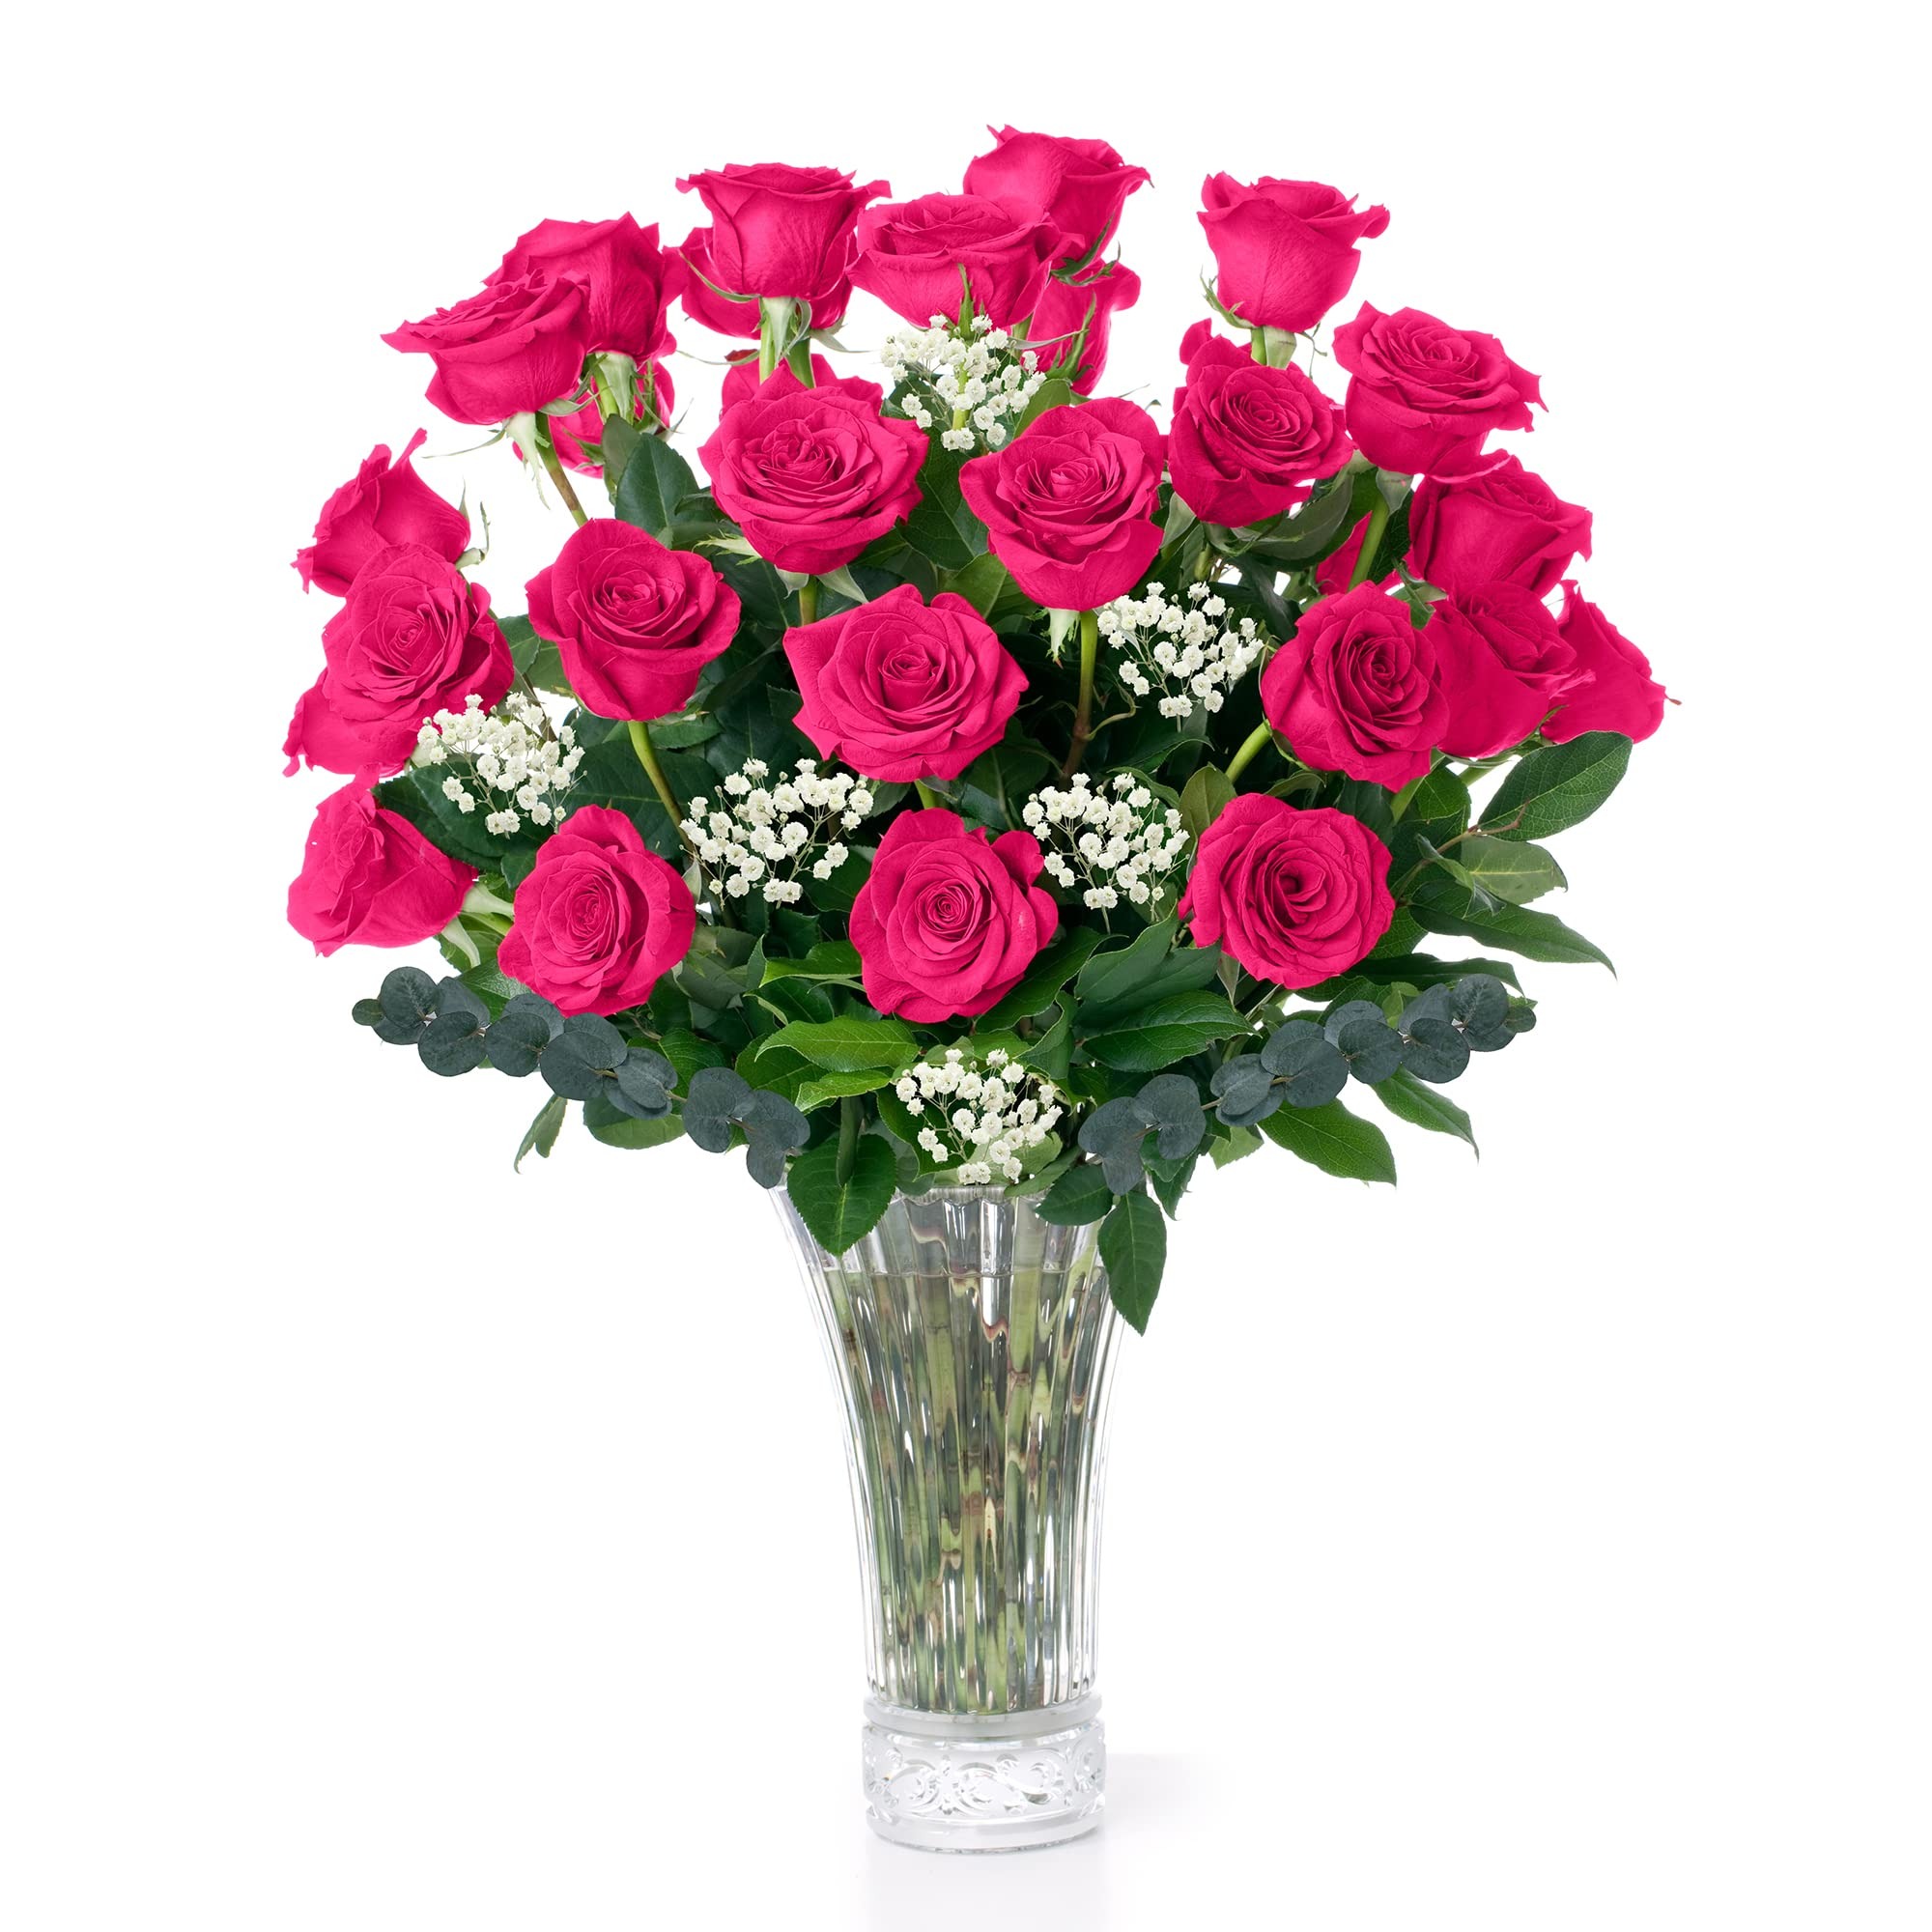
Item Name: Hot Pink Roses Fresh Flowers Delivery - 2 Dozen Roses for Delivery Farmhouse Flowers for Delivery - Fresh Cut Long Stem Roses Bouquet of Flowers Birthday Gifts for Women -Aquarossa Farms
Bullet Point 1: Quality Fresh Roses: Each of our fresh cut long stem roses (23.5”) is inspected by hand to ensure a rose bouquet of the highest quality + arranged for best presentation. Open your rose box to reveal a stunning flower arrangement of real flowers! Simply trim, add water & display in a flower vase for weeks of enjoyment as a table centerpiece - Vase not Included.
Bullet Point 2: Always Fresh Flower Bouquets: Guaranteed fresh as pictured, our delivered flowers are handpicked in bud stage & sent in a travel friendly moisture pack for long lasting flowers. Blooms open in 2-3 days. To customize our chic flower box, choose “this is a gift” at checkout.
Bullet Point 3: Perfect Gift For Her: Send Fresh Flower bouquets directly to her door. Our Rose bouquet makes a perfect gift – Easter flowers for delivery, Birthday flowers, Sympathy flowers, a Thank You gift, Anniversary gift, to say Congratulations, Get Well Soon or Thinking of You –Our floral arrangements fresh thrill every time!
Bullet Point 4: Premium Florist Delivered Flowers: Looking for pink flowers, white flowers, red flowers and more? We’ve got you covered with our fresh bouquet of real roses. Choose our double dozen bunch of roses or 4 dozen bulk fresh flowers & get live flowers to brighten your home or office straight from our family operated farm.
Bullet Point 5: Fair Trade: These fresh cut flowers come straight to your door from our Rainforest Alliance certified farm in Guatemala, supporting 250 female head of households that have become pillars of their local economy. Always committed to providing our customers with superlative products and service, our customer service team is standing by to help!
Product Description: At Aquarossa Farms, we’re committed to delivering only the best fresh roses bouquet from our farm straight to your doorstep. With no intermediaries, we eliminate waste to better support the 250 women head of households who run the farm in Guatemala. This means we deliver more value to our customers with no markup –And we only offer long stem roses, while most sellers offer much smaller bouquets for the same price. Aquarossa’s fresh flowers for delivery are grown in our rainforest certified farm using methods supporting three pillars of sustainability: social, economic & environmental. Get fresh flowers delivered in our Eco Friendly floral delivery boxes made with 100% recyclable packaging. Need a Valentines day gift for her, birthday gifts for women, a condolence gift, thank you gift, romantic gifts, a gift for mom/mothers day gifts, or simply want beautiful holiday flowers? Our flowers fresh bouquet are perfect for any occasion! Fresh white roses or a red rose flower bouquet is a kind gesture with your get well basket or feel better gifts for women. Get fresh rose flowers in a box delivered straight to your door. Flowers delivered in arrive alive travel friendly moisture packs for longer lasting flowers. Choose 2 dozen roses for delivery or even 4, our flowers fresh delivery are available in a variety of colors; red roses fresh flowers, white roses fresh cut, yellow roses, purple rose, even fire and ice roses delivery. With optional glass vase for flowers or no vase, a fresh flowers bouquet beats artificial flowers in centerpiece table decorations & can be used for wedding decor, wedding bouquet, wedding flowers, even your bridal shower. Thrill her this year with our fresh flowers bouquets among your valentines day gifts! Your stunning rose gift comes in an elegant delivery box/gift box that can be personalized by selecting a gift option. Flower care instructions & flower food are provided for extended life in flower centerpieces for tables.
Value: nan
Unit: None

Price: 69.99